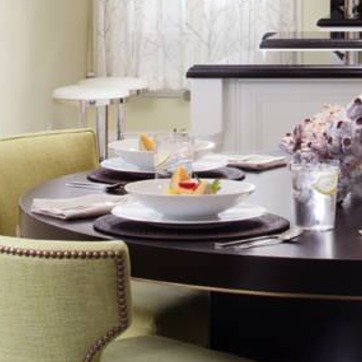
Material: food